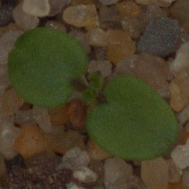
Label: cleavers